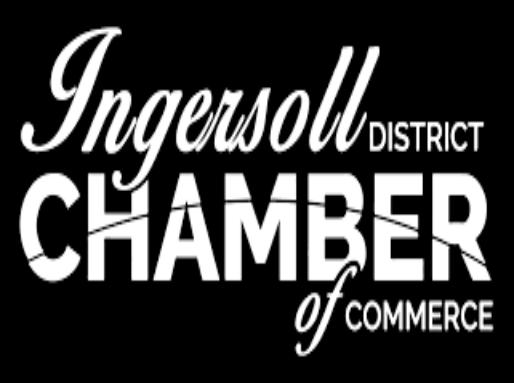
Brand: ingersoll
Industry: Electronic